Onyebuchi Chukwu

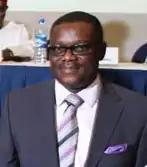

Onyebuchi Chukwu (born 22 April 1962) is a Nigerian politician who served as Minister of Health from 2010 to 2014.